Death of Jairo Mora Sandoval

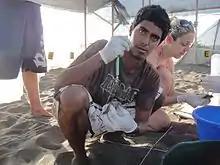
Mora in the beach hatchery at Ostional beach on the Pacific coast with fellow volunteers. 2011

Judicial Investigation Police were unable to immediately determine a motive for Mora's death. Lizano suspects poachers were involved, saying Mora was targeted for protecting the turtle nests. Chacón said drug traffickers, who often are also poachers, were likely behind the killing. Given Mora's recent calls for police help, "it seems like it was an act of revenge", he said.